Tomás Dolz de Espejo

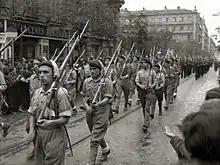
requetés (1936)

It is not clear whether Florida was engaged in Carlist preparations to the July 1936 coup. Some sources claim that in mid-September 1936 he was nominated the Carlist comisario de guerra for the region of León; In September, he emerged in Ciudad Rodrigo, busy organizing Requeté; In October, his León efforts gained him a letter of thanks from the new Carlist regent, Don Javier. Though he is not listed as member of the national Carlist wartime executive, Junta Nacional Carlista de Guerra, residing in Salamanca he started to take part in meetings of the Comunión leaders. For reasons which are not entirely clear his position grew; perhaps as a host Florida presided over a Carlist emergency meeting of December 1936, called to deal with Franco's demand that Fal Conde leaves Spain. It is not clear what position he took; some historians discussing the day refer to him as "Rodezno’s ally", which suggests that Florida proposed that the ultimatum be accepted.